Degree of Pocahontas

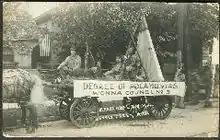
Degree of Pocahontas float in the Fraternal Day Parade, 1914, Battle Creek, Michigan

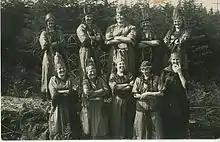
Members of The Pocahontas Degree

The Degree was founded in Elmira, New York. The idea of creating a female Degree was first broached in the early 1850s, however it wasn't until the IORMs "Great Council" of 1885 that Degree was approved. The first local chapter was the Wenonah Council, #1 of Philadelphia, whose "Council Fire was lighted on the 28th Sleep of Cold Moon, G. S. D. 396 (February 28, 1887) at the 828 Red Men's Wigwam Race Street in that city."